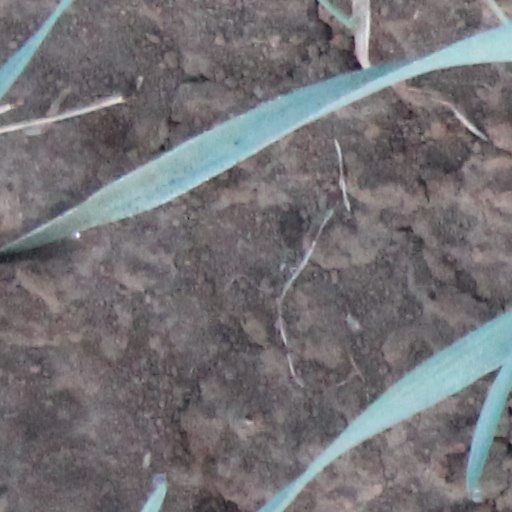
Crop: wheat